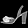
Label: Sandal